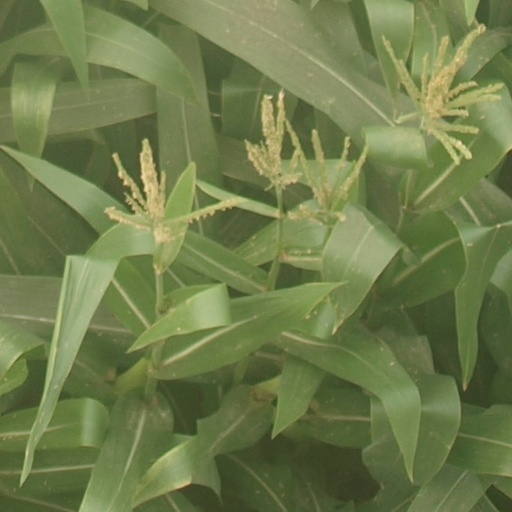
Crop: maize; corn